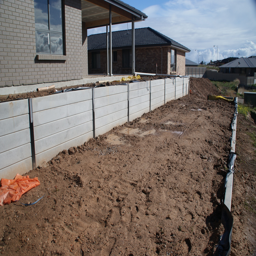
retaining wall with our house to the left